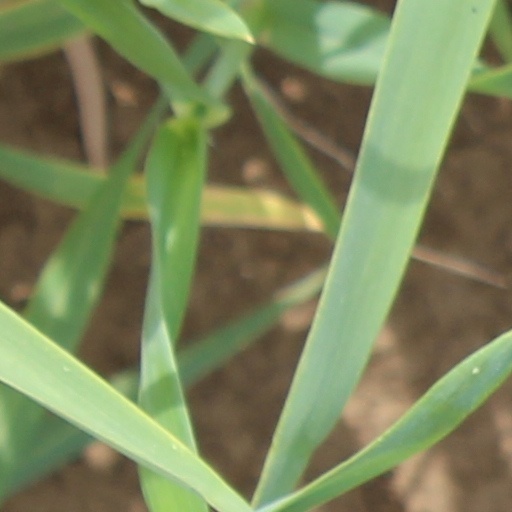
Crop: wheat